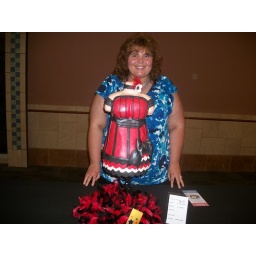
my cakes in the Cakes for a Cure cake show in Greenwood SC